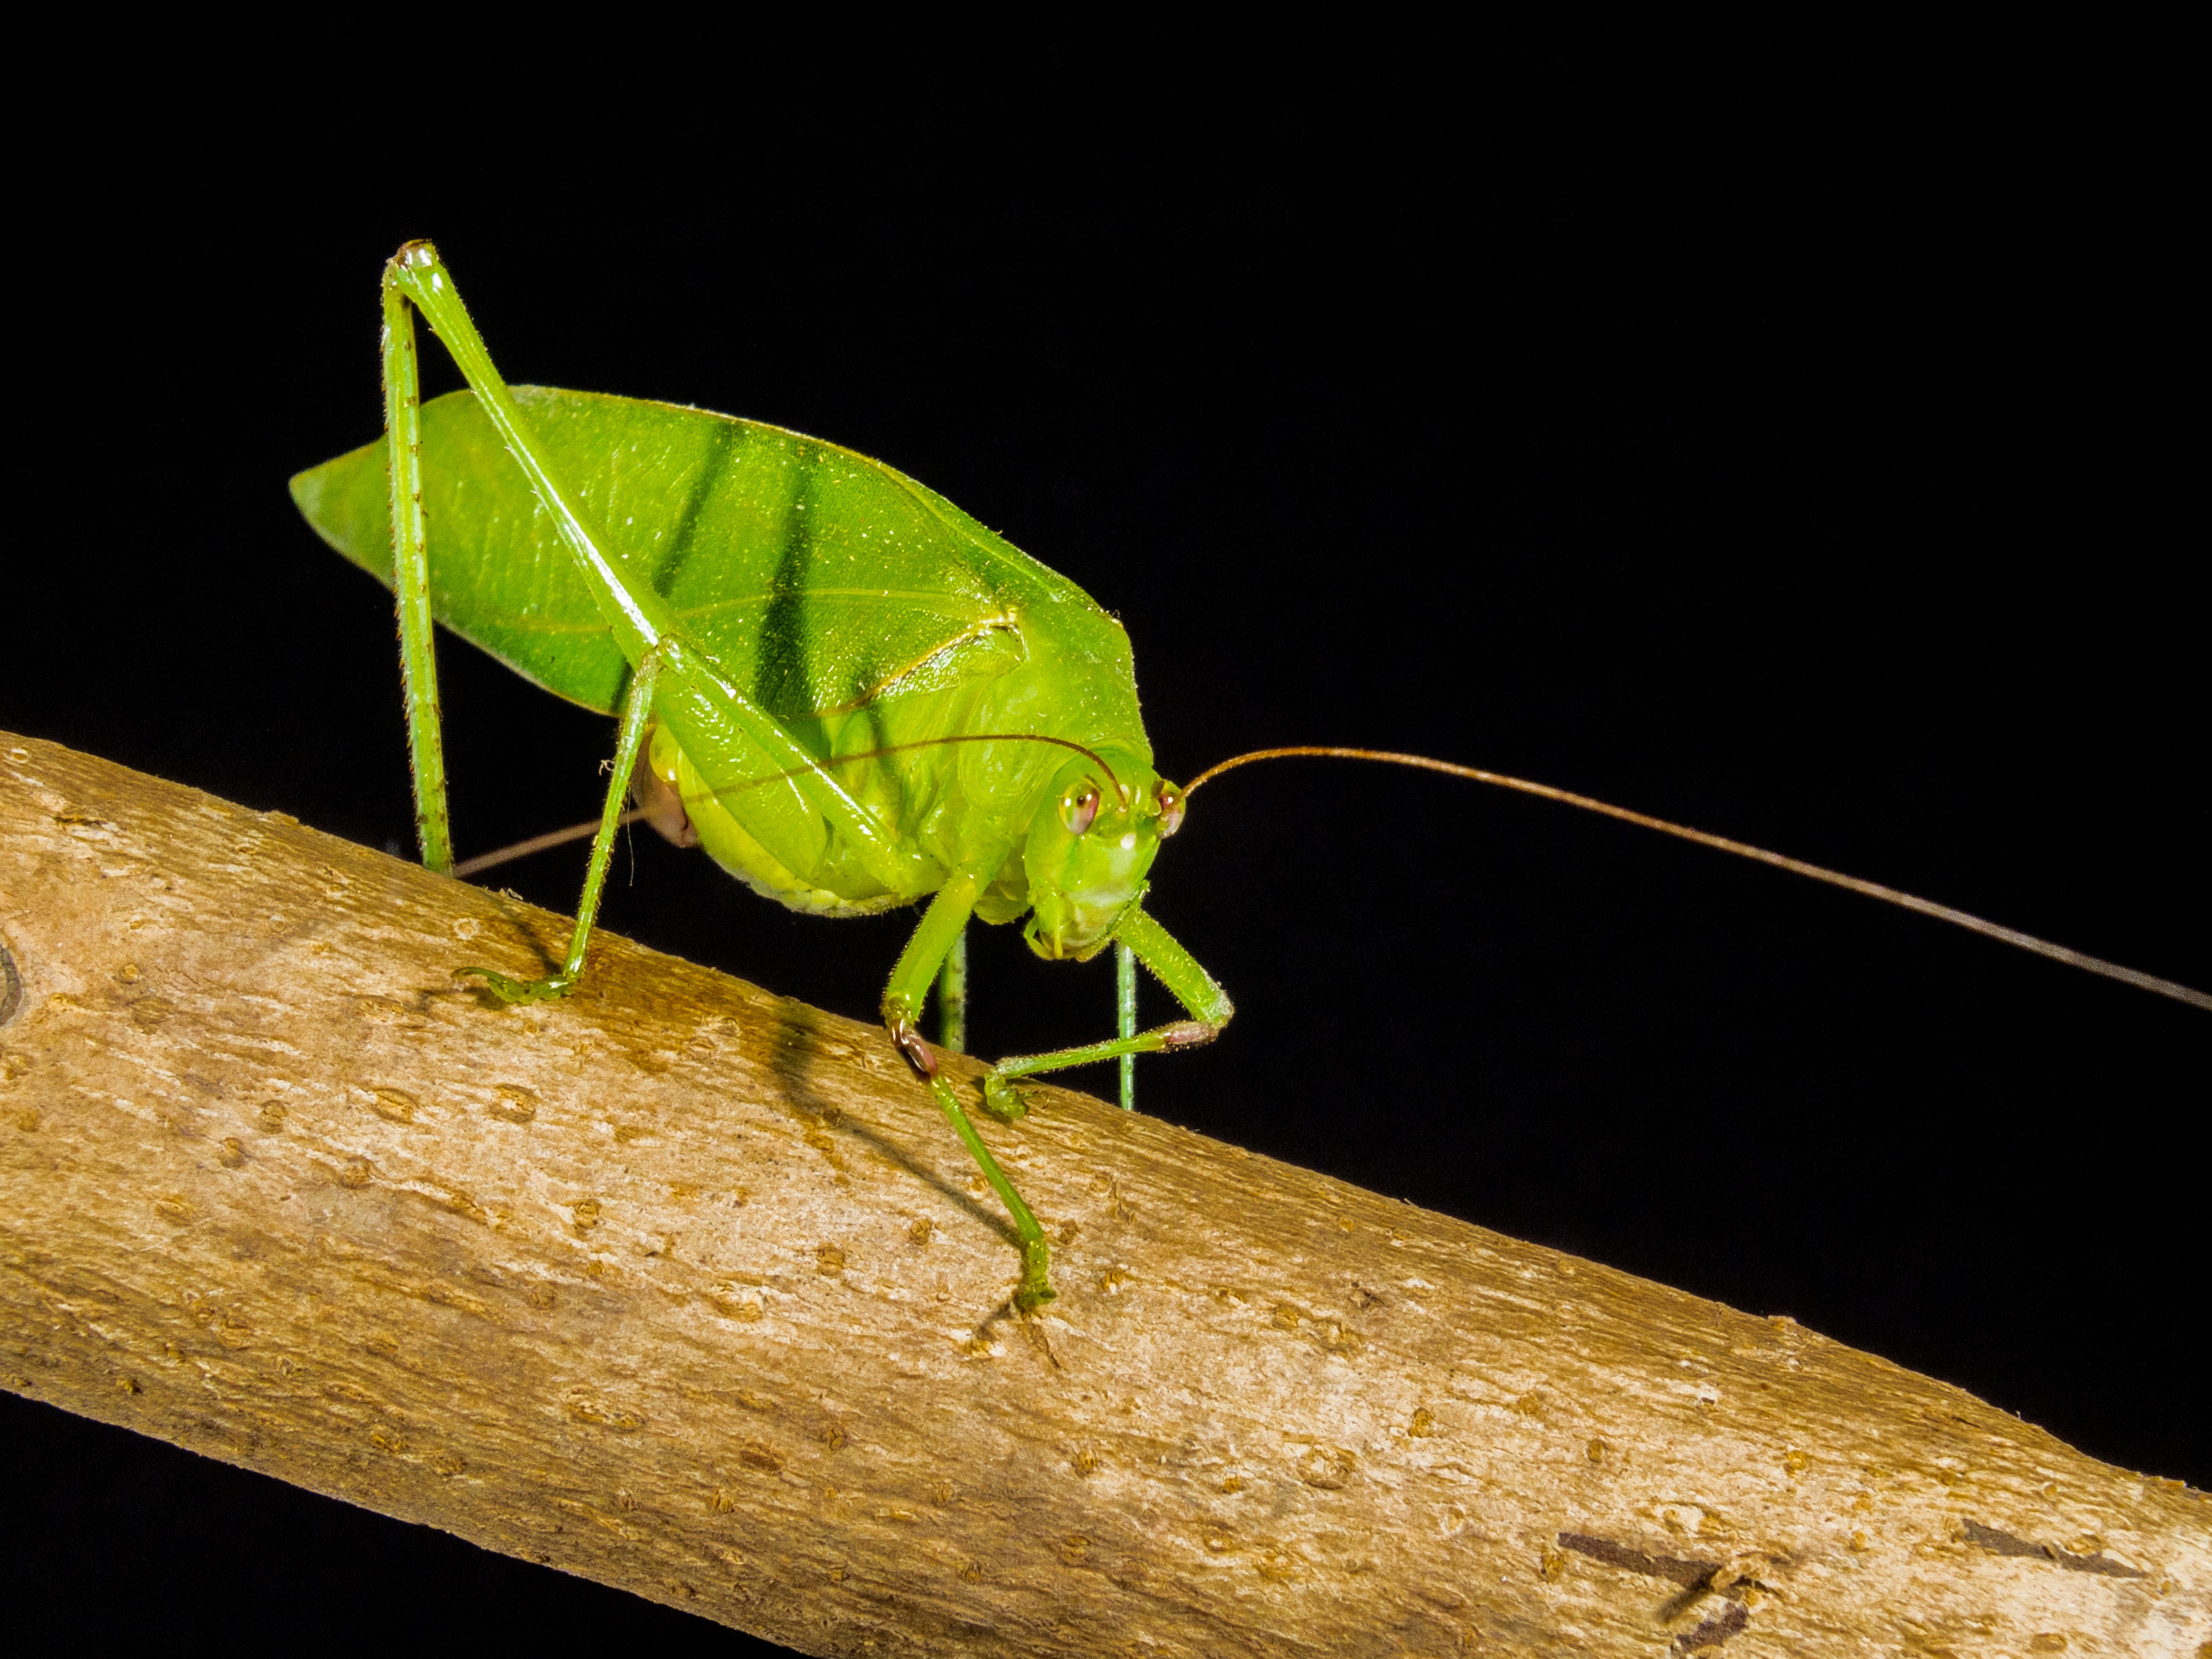
wing, leaf, green, insect, close, fauna, invertebrate, close up, mantis, grasshopper, locust, macro photography, arthropod, plant stem, net winged insects, cricket like insect